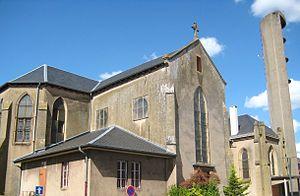
Jœuf est une commune française située dans le département de Meurthe-et-Moselle, en région Grand Est. C'est l'une des trois villes-centres de l'unité urbaine de Jœuf.